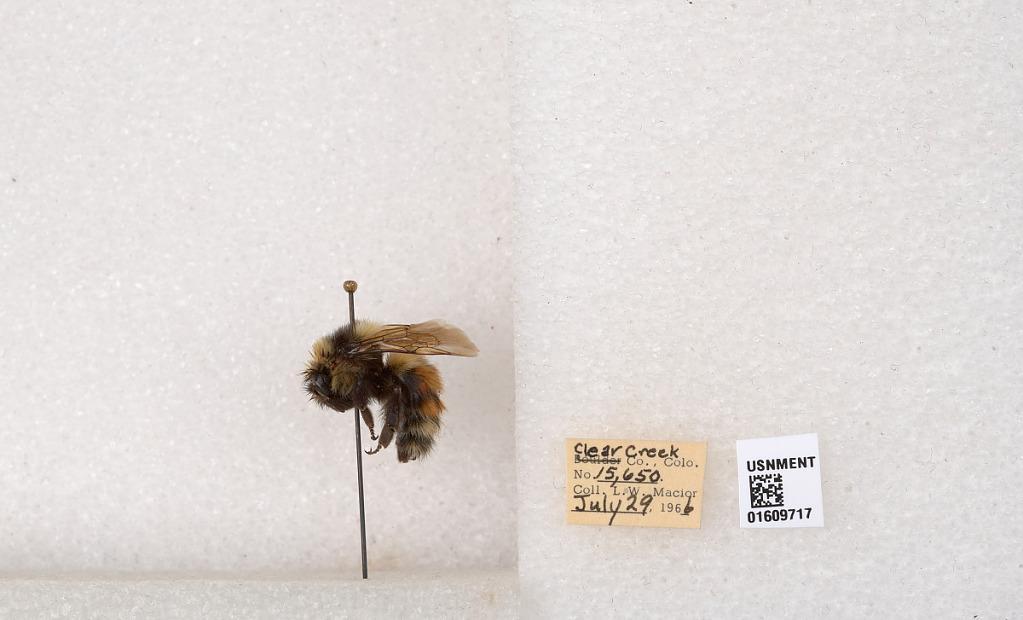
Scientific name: Bombus (Pyrobombus) sylvicola Kirby
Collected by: L. Macior
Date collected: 1966-7-29
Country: United States
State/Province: Colorado
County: Clear Creek
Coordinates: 39.6856, -105.645